Halsou-Larressore station

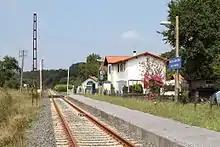
Halsou-Larressore station

Halsou-Larressore or Haltsu-Larressoro is a railway station in Halsou, Nouvelle-Aquitaine, France. The station was opened in 1891 and is located on the Bayonne - Saint-Jean-Pied-de-Port railway line. The station is served by TER (local) services operated by the SNCF.